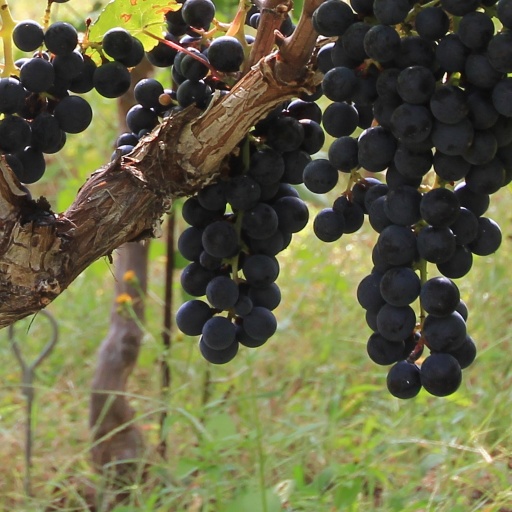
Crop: grape